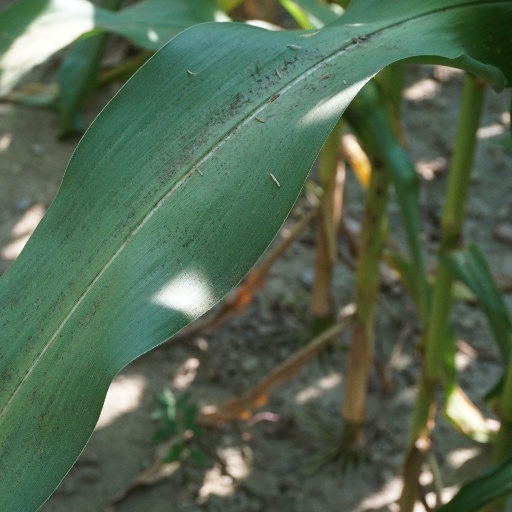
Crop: maize; corn